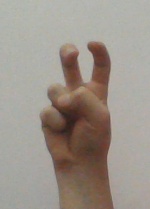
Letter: toot